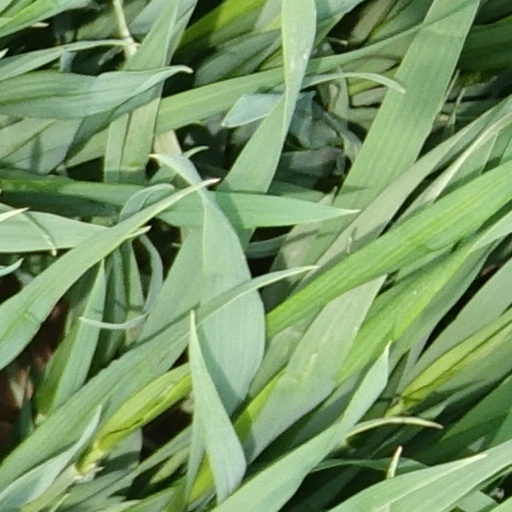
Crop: wheat